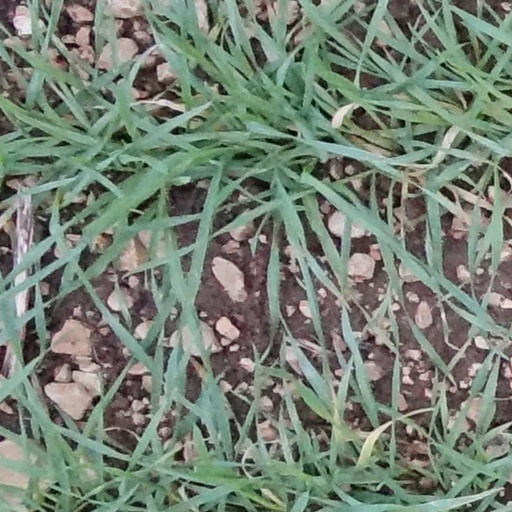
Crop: wheat